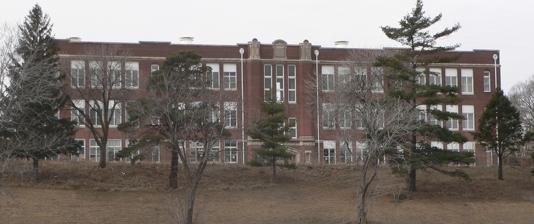
Building: Park School (Omaha)
Country: United States of America
Year built: 1918
United States historic place Park School U.S. National Register of Historic Places Park School in February 2013 Show map of Nebraska Show map of the United States Location 1320 South 29 Street, Omaha, Nebraska Coordinates 41°14′45.6″N 95°57′17.2″W / 41.246000°N 95.954778°W / 41.246000; -95.954778 Architect Thomas R. Kimball Architectural style Collegiate Gothic NRHP reference No. 89002043 Added to NRHP November 29, 1989 Park School is located at 1320 South 29th Street in south Omaha , Nebraska , United States. The school was designed by Thomas R. Kimball and built in 1918. It was listed on the National Register of Historic Places in 1989 and designated an Omaha Landmark in 1990. About Named for its proximity to Hanscom Park and built with masonry on a frame of reinforced concrete, the footprint for the school was built on a "U" shape. Two stories had 18 rooms, with no original gymnasium or library because of spending constraints caused by World War I . The school was closed in the 1980s, and Omaha Public Schools sold it in 1988. The building was renovated and sold as apartments. See also History of Omaha References